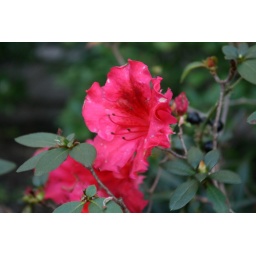
flowers in front of Jan's house